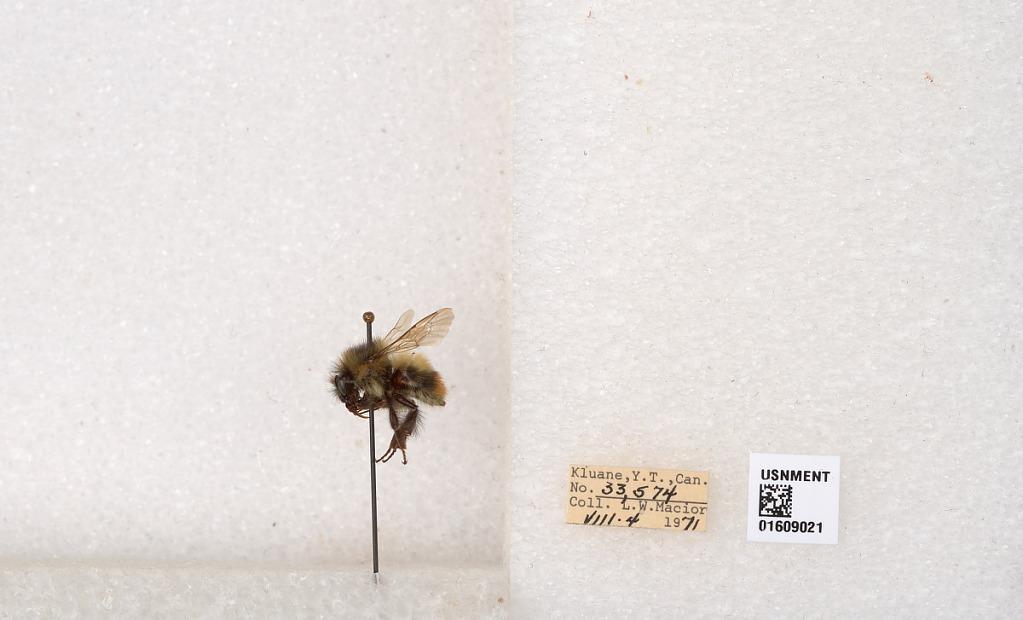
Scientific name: Bombus (Pyrobombus) sylvicola Kirby
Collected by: L. Macior
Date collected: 1971-8-4
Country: Canada
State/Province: Yukon
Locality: Kluane
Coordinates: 61.2281, -138.722